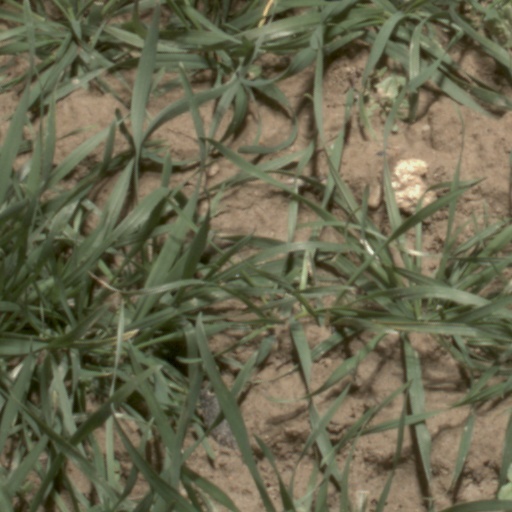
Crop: wheat